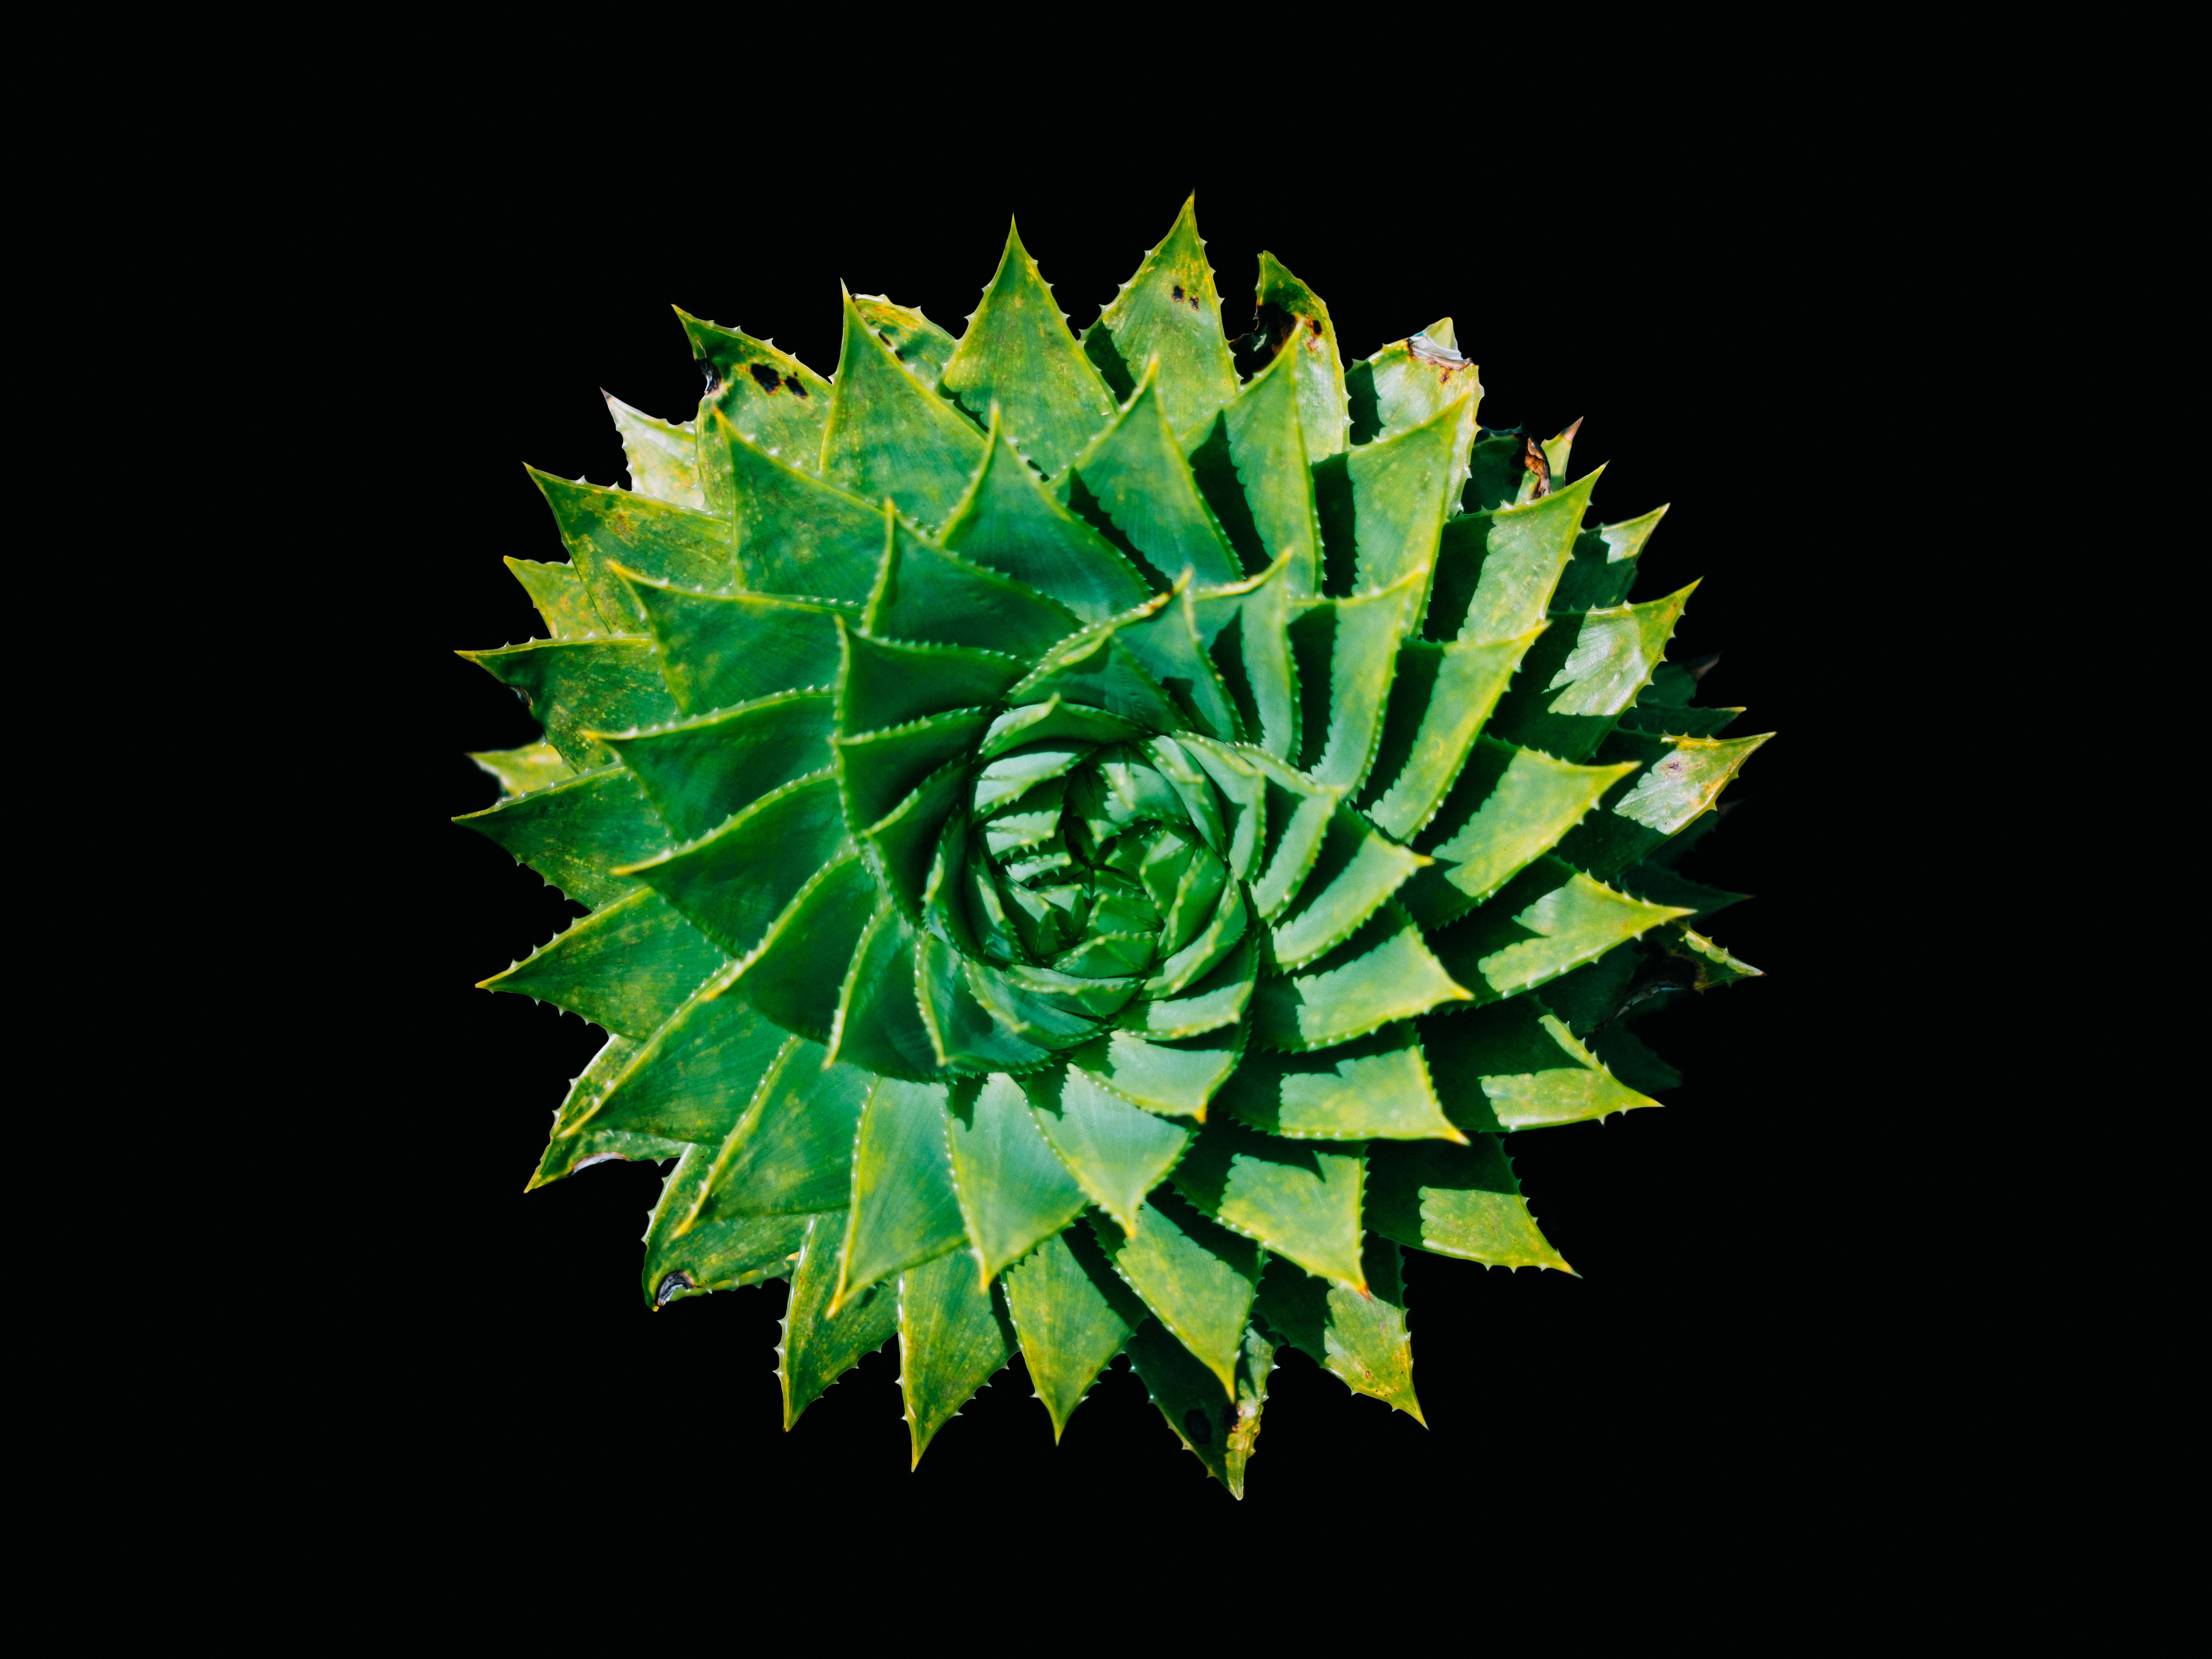
tree, plant, leaf, flower, green, botany, flora, illustration, symmetry, macro photography, flowering plant, land plant, arecales, fractal art